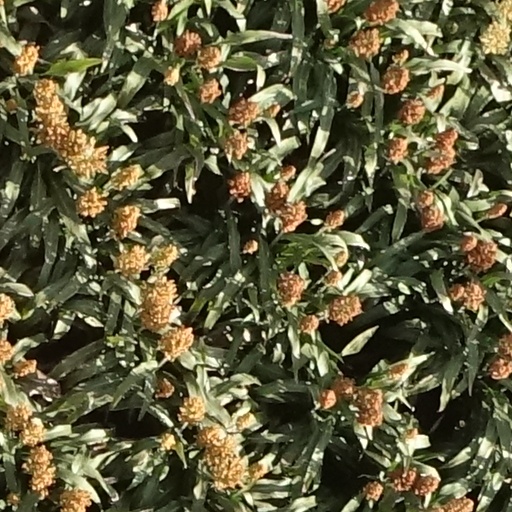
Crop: sorghum